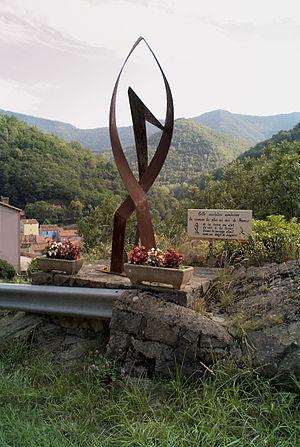
Sculpture, route départementale 44, Lamanère (Pyrénées-Orientales, Languedoc-Roussillon, France) Català: Escultura, carretera departamental 44, La Menera (Pirineus Orientals, Llenguadoc-Rosselló, França) Español: Escultura, carretera departamental 44, Lamanère (Pirineos Orientales, Languedoc-Rosellón, Francia) This image was created with Luminance HDR. Luminance HDR 2.3.0 tonemapping parameters: Operator: Mantiuk08 Parameters: Luminance Level: Auto Color Saturation: 1 Contrast Enhancement: 1 PreGamma: 0.91